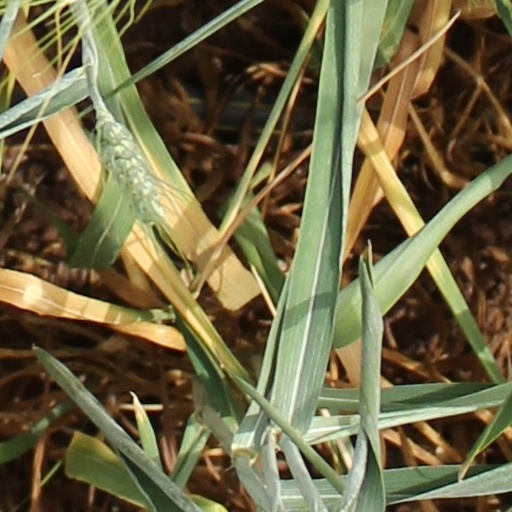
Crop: wheat